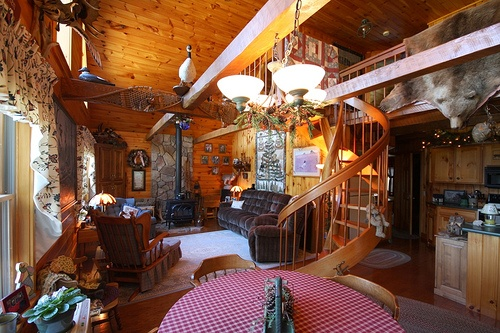
a very nice old style living room with deco
A spiral staircase in a large wood house
A room with a spiral stair case next to a table.
A den with a couch, chair and stairwell that curves upward.
An inside view of a bizarre looking home.